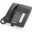
Label: telephone